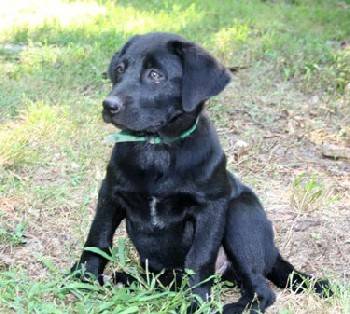
Label: dog